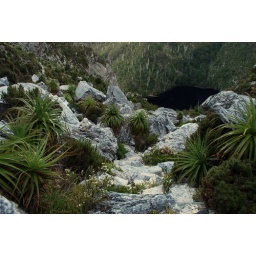
walking down Frenchmans cap to our campsite by the lake